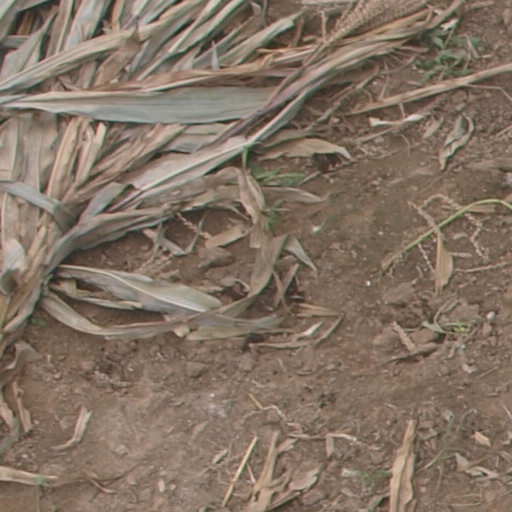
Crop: maize; corn